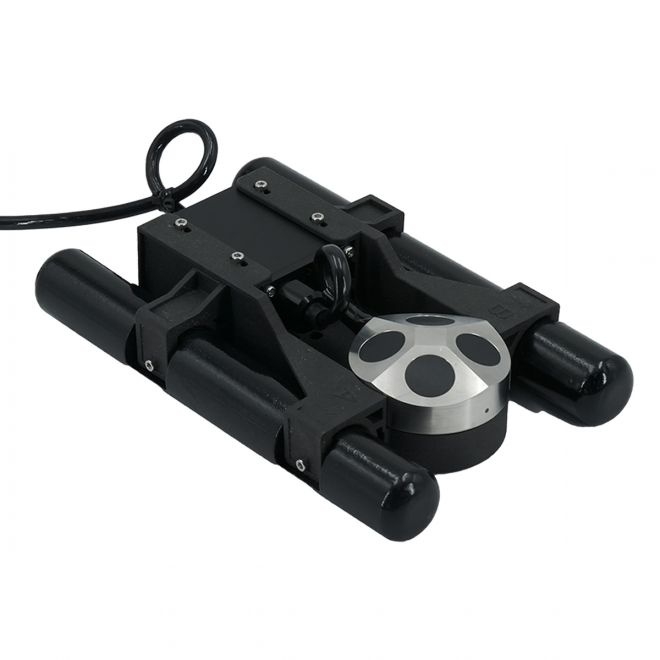
QYSEA W6 STATION LOCK MODULE
Depth: 300m Power consumption: 0.25A@12V Frequency: 680KHz Maximum range: 1000m QYSEA Station lock application
Brand: QYSEA
Category: Cameras & Optics > Camera & Optic Accessories > Tripod & Monopod Accessories > Tripod Collars & Mounts